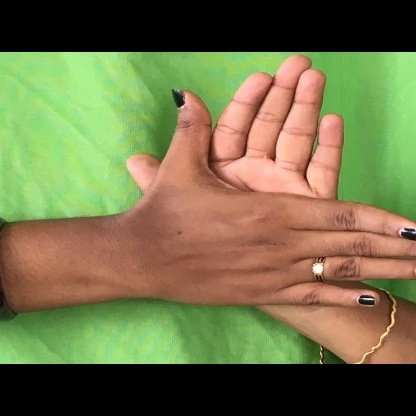
Mudra: Chakra